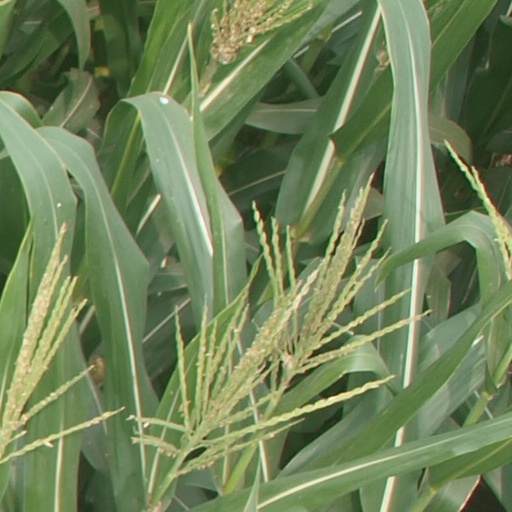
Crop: maize; corn